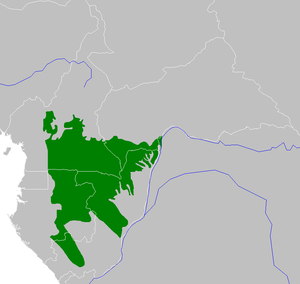
Les Forêts humides du bassin occidental du Congo forment une écorégion terrestre définie par le Fonds mondial pour la nature, qui appartient au biome des forêts de feuillus humides tropicales et subtropicales de l'écozone afrotropicale. Elle s'étend sur le sud-est de la République centrafricaine, le sud-ouest du Cameroun, le nord de la République du Congo, et l'est du Gabon.